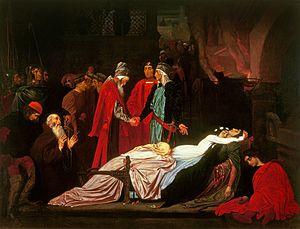
Roméo et Juliette est une tragédie de William Shakespeare. Écrite vers le début de sa carrière, elle raconte l'histoire de deux jeunes gens, Roméo Montaigu et Juliette Capulet, qui s'aiment malgré la haine que se vouent leurs familles et connaissent un destin funeste.